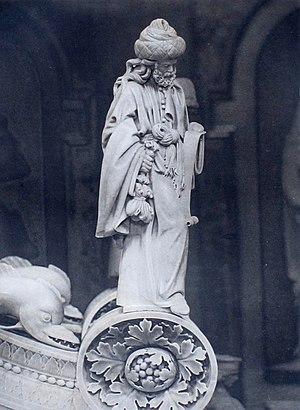
Saint Matthieu
Le sépulcre de saint Dominique mort le 6 août 1221 dans le couvent qu’il fonda à Bologne, se trouve dans la basilique qui porte son nom dans cette ville, plus précisément dans une chapelle qui lui est dédicacée, ouverte sur le collatéral de droite.